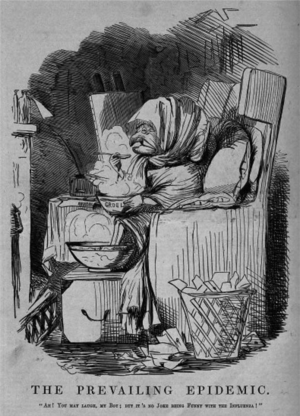
1889-1890-pandemien / Pandemiens forløb
Karikaturtegning fra Punch, 1891.
1889-1890-pandemien